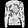
Label: Pullover